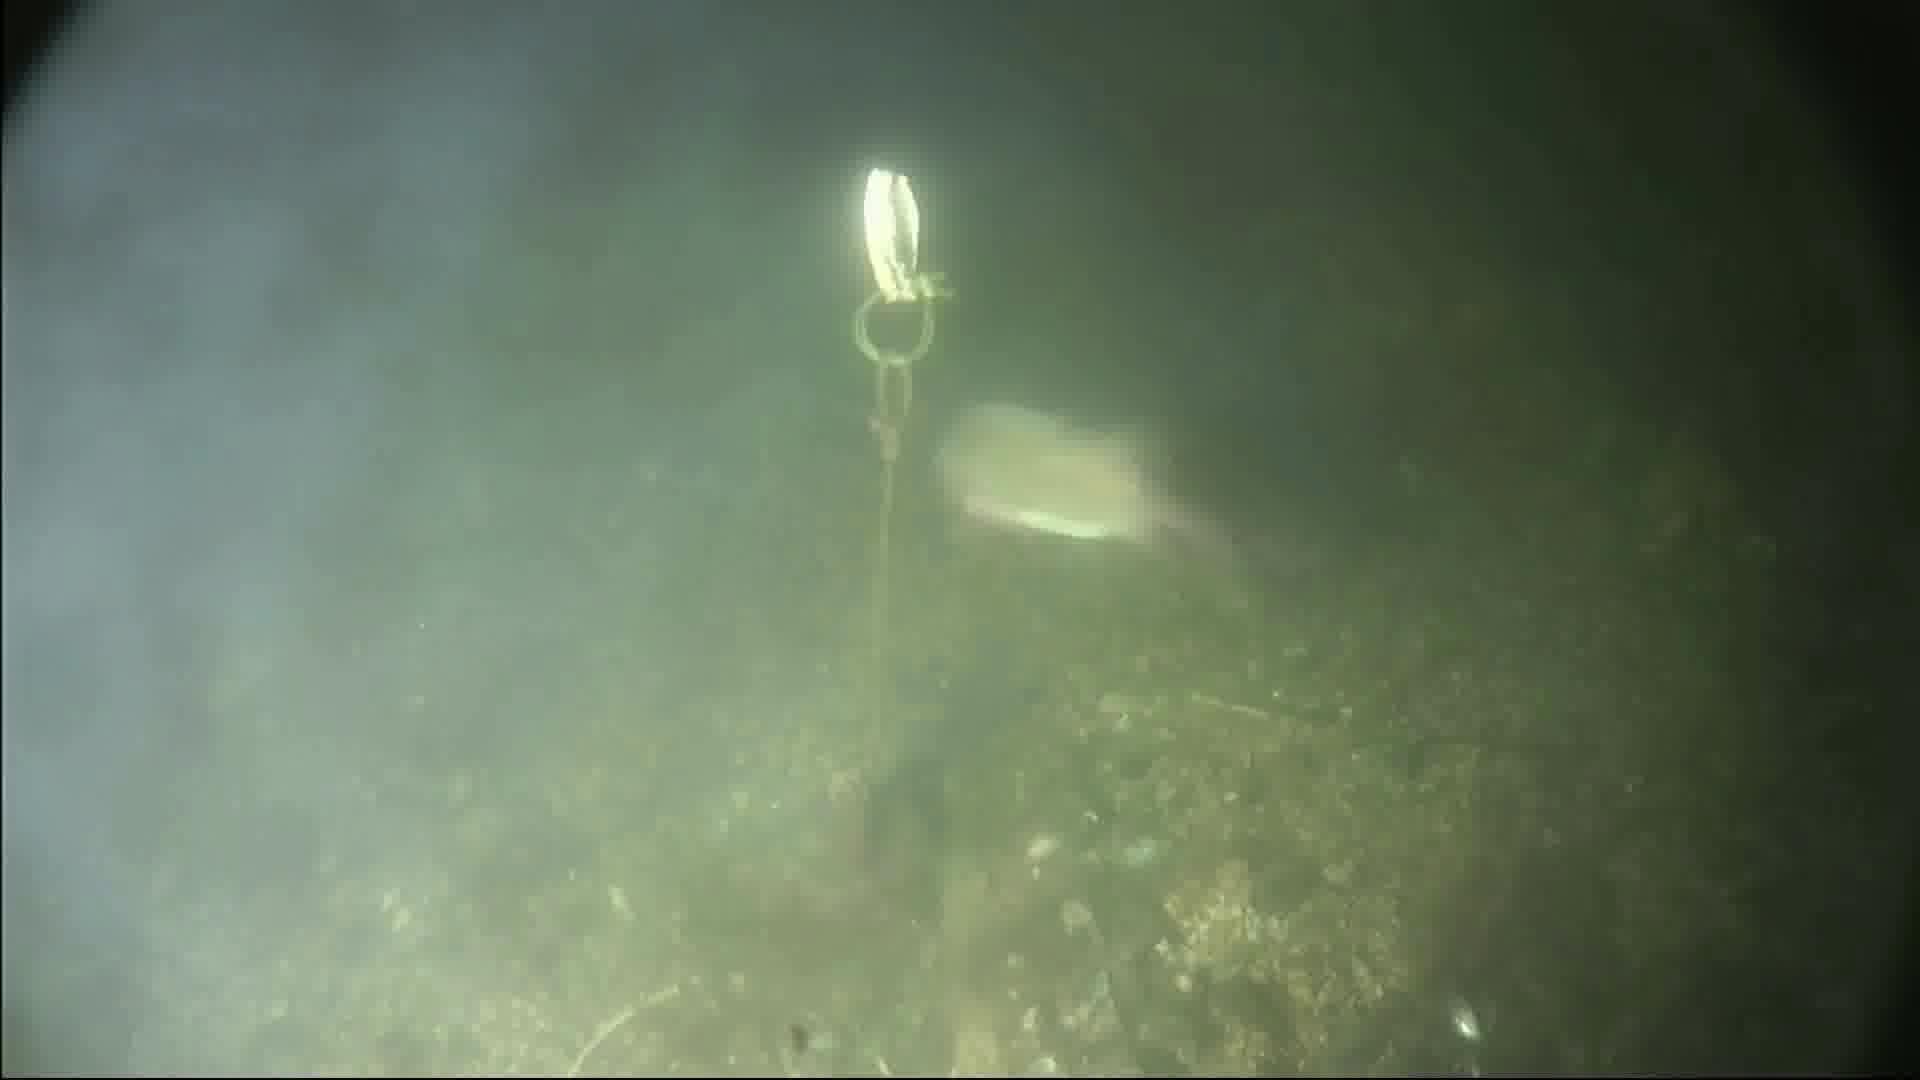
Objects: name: fish
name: crab